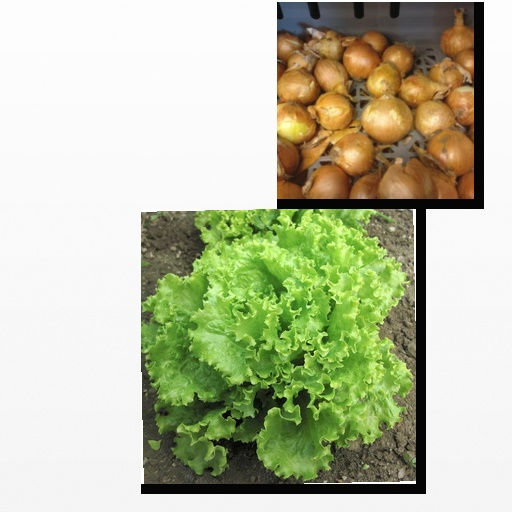
Food items: lettuce, onion